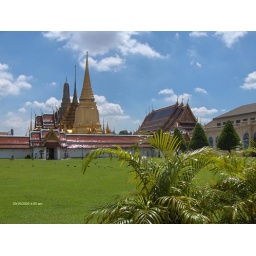
As you approach, the golden towers gleam in the sun